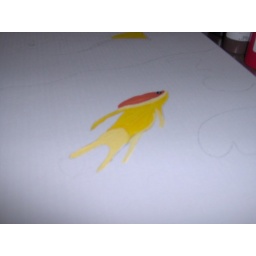
Pic three of fish in ocean